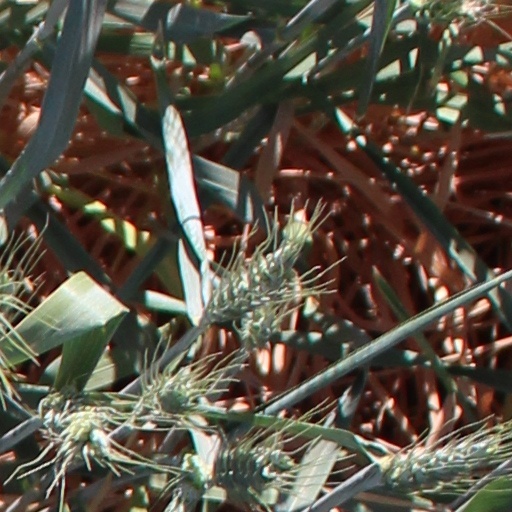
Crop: wheat